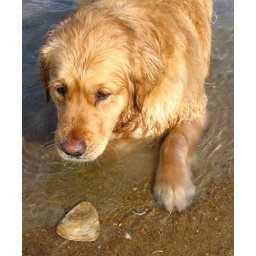
Golden retriever lying in water on a July winters morning at Parkdale/Mentone beach